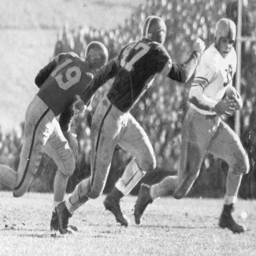
a player is stopped by the defense .